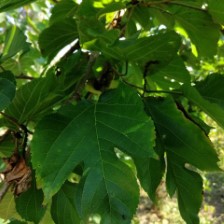
Variety: RedKing